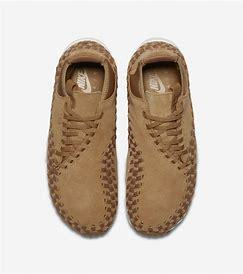
Brand: Nike
Model: Air Footscape Woven Chukka